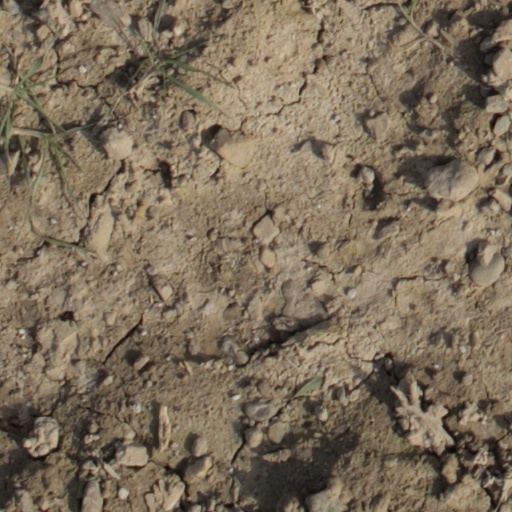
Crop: wheat